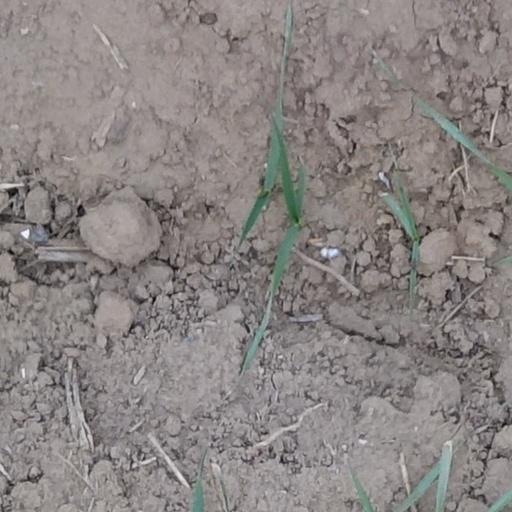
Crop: wheat